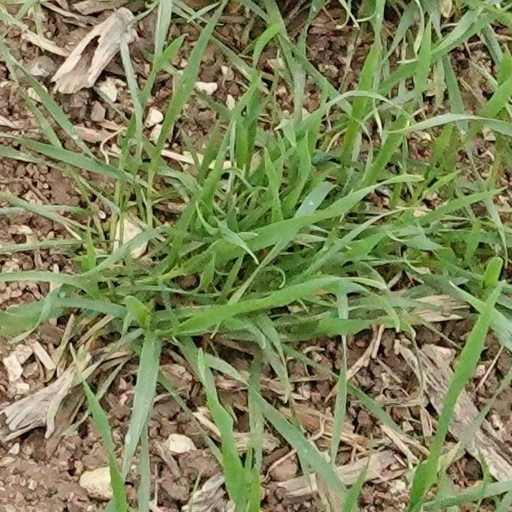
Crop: wheat